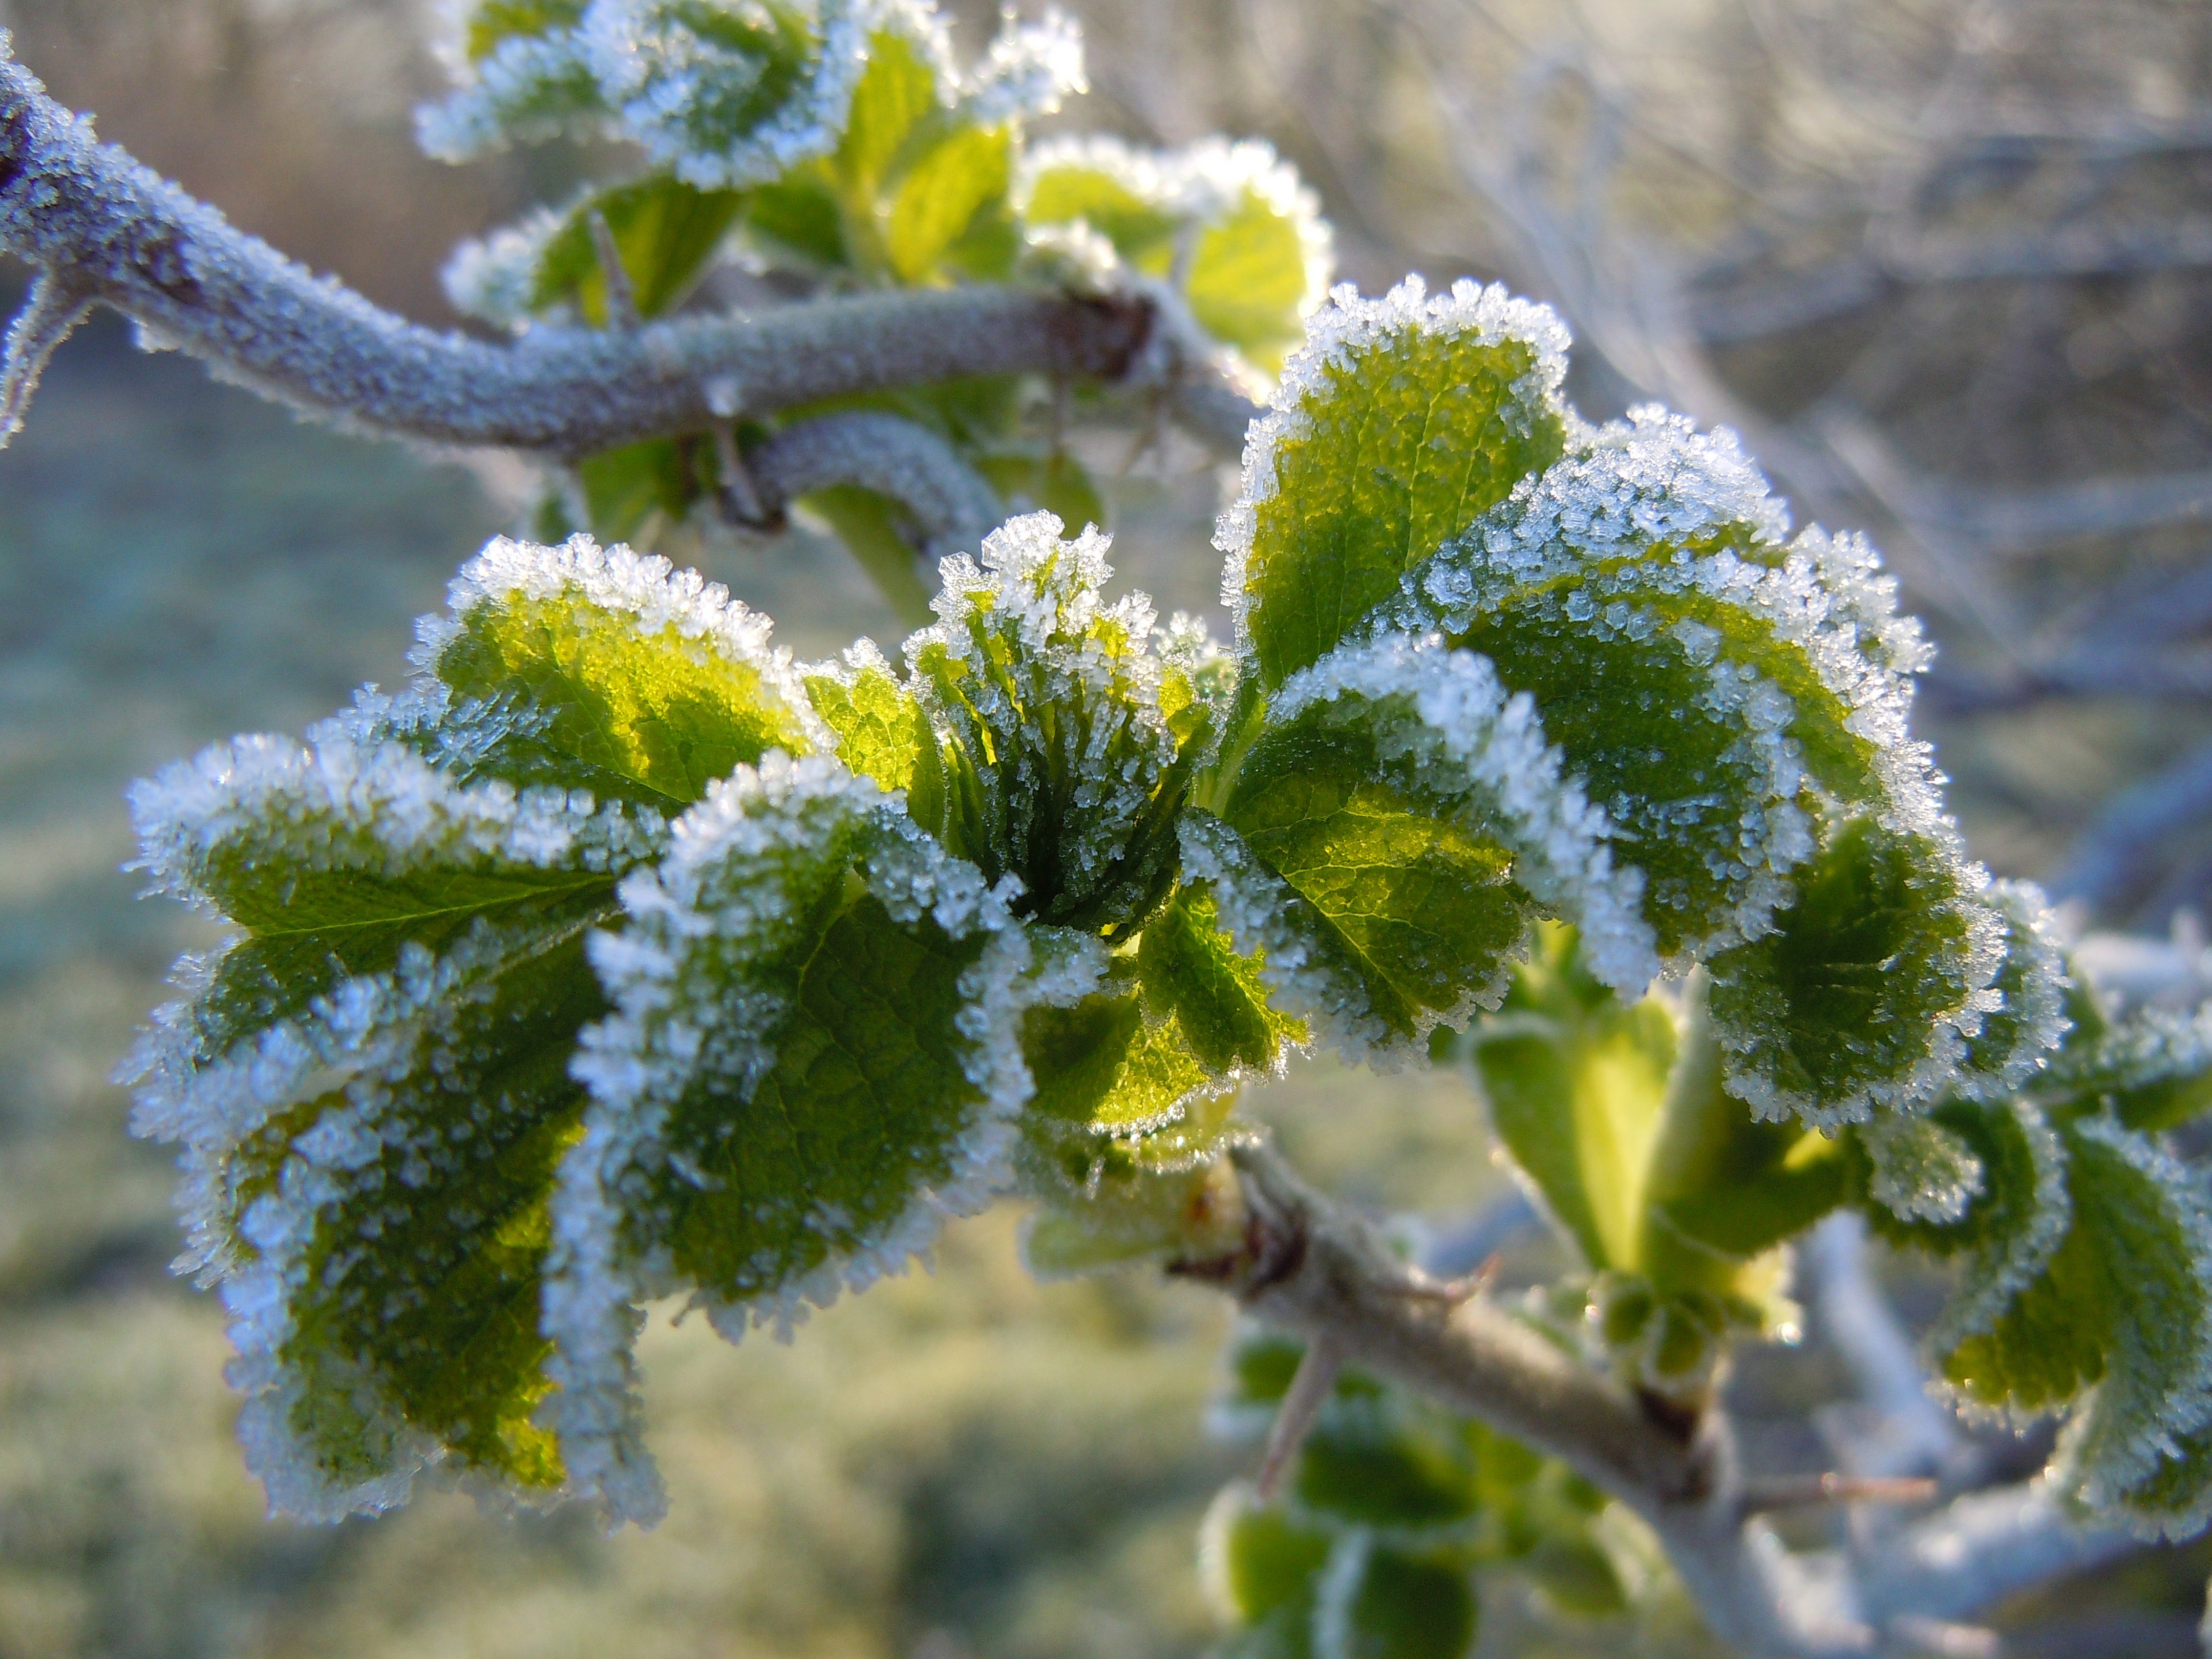
tree, nature, branch, blossom, plant, leaf, flower, frost, green, herb, produce, botany, flora, wildflower, shrub, mimosa, hoarfrost, wild rose, macro photography, flowering plant, woody plant, land plant, frosted leaves, spring morning